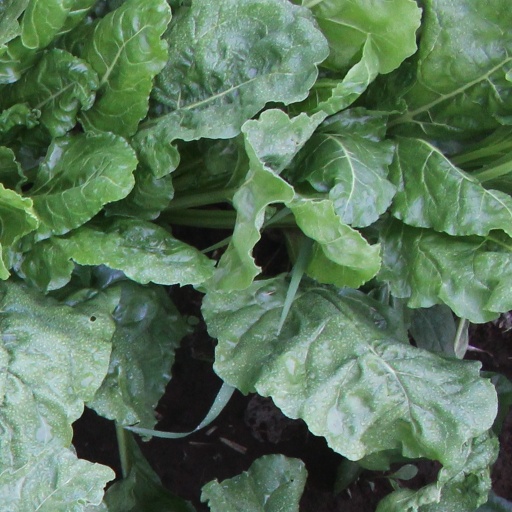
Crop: sugar beet